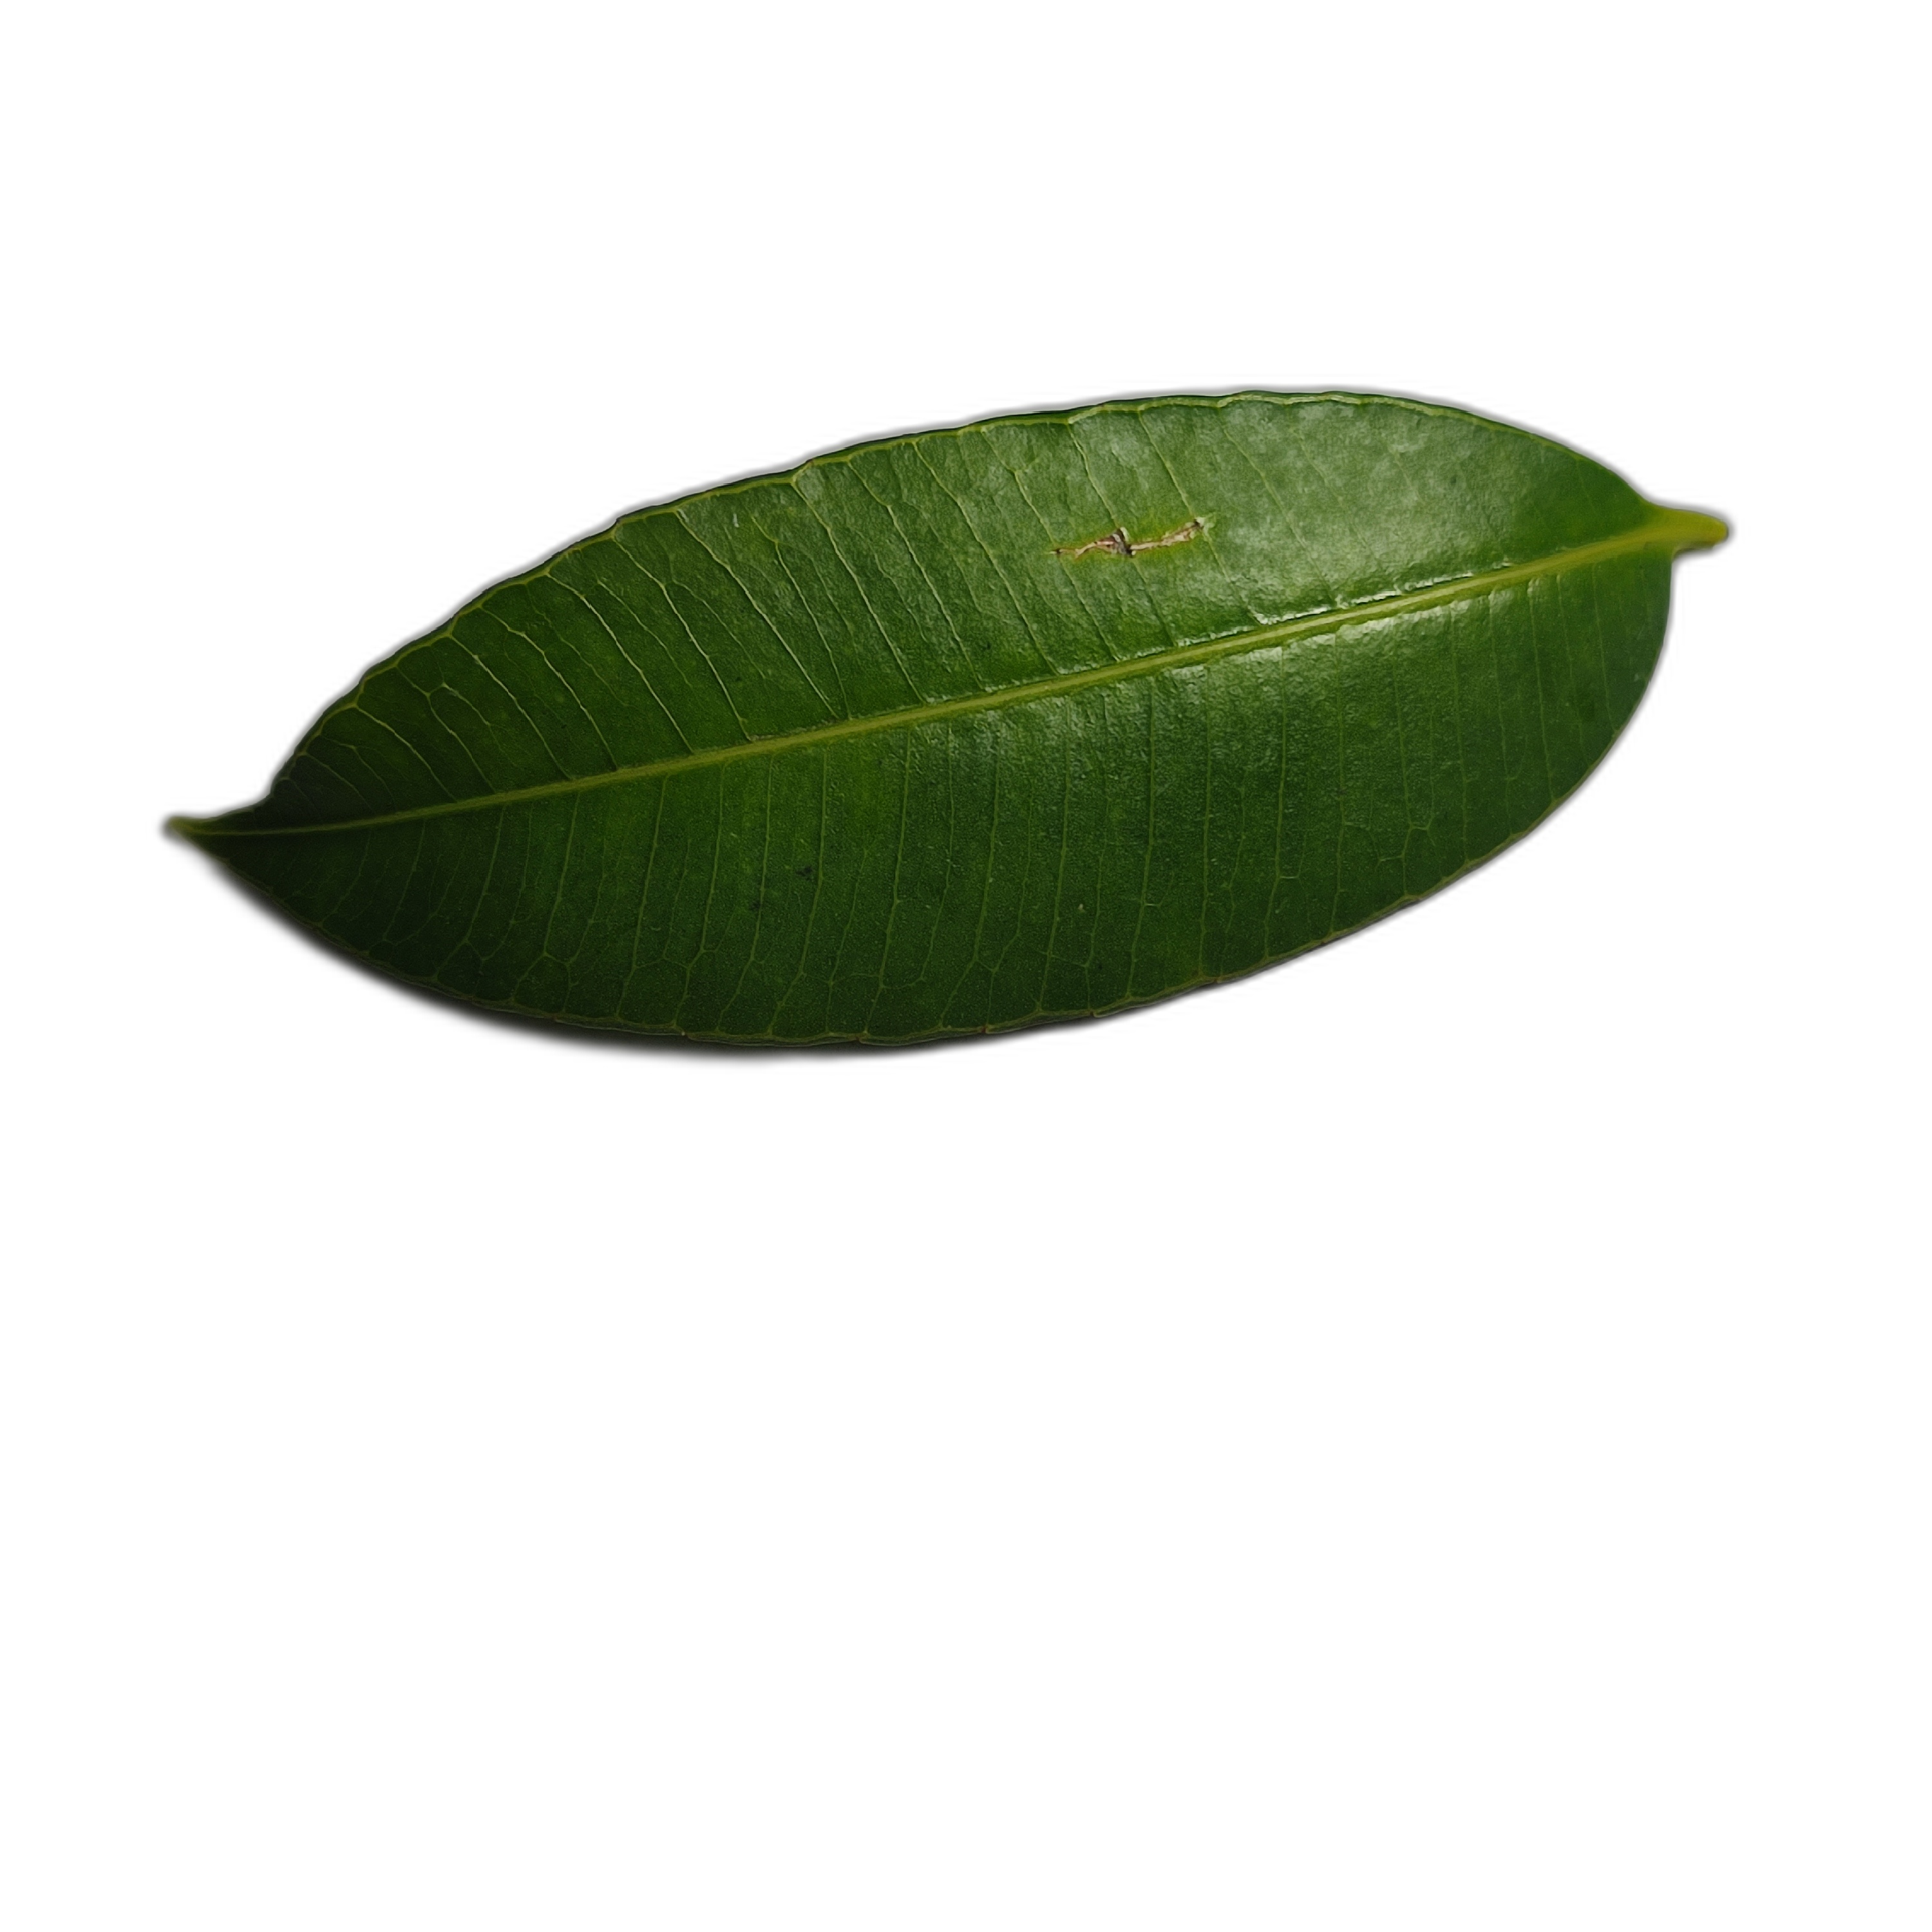
Label: healthy